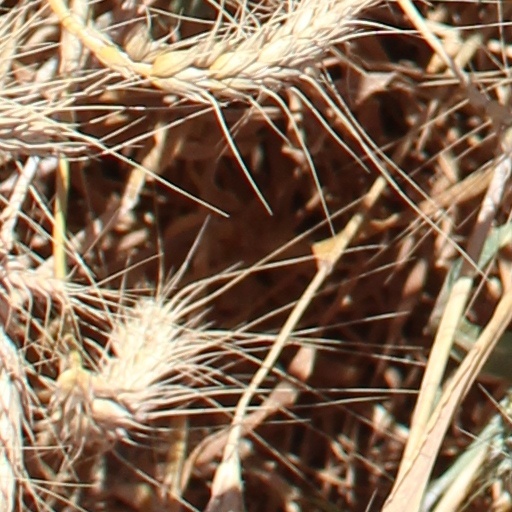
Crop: wheat